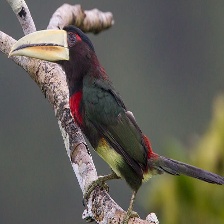
Species: IVORY BILLED ARACARI
Scientific name: PTEROGLOSSUS AZARA
ImageNet parent category: toucan